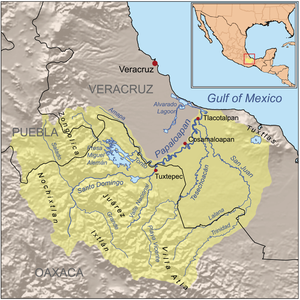
Le Río Papaloapan est un fleuve du Mexique, avec une longueur de 354 km, le second fleuve du pays en termes de débit. Il traverse trois États, Puebla, Oaxaca et Veracruz avant de se jeter dans le Golfe du Mexique. Sur ses rives vivent environ 1 950 000 de personnes.
La sierra Juárez est une formation montagneuse du Sud-Est du Mexique, située dans l'État d'Oaxaca. Aux environs se trouvent la sierra Mazateca et la sierra Mixe. Son point culminant est le cerro Pelón qui culmine à 3 270 m d'altitude.